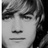
Emotion: neutral